Charles Chetwynd-Talbot, 20th Earl of Shrewsbury

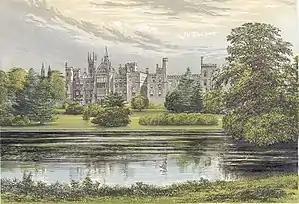
Alton Towers c. 1880

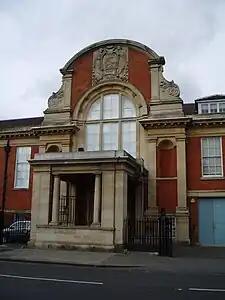
Clément-Talbot Works, North Kensington, showing Lord Shrewsbury's personal crest

A devotee of coach driving, for several seasons Lord Shrewsbury ran the daily "Greyhound" (i.e. fast) coach service the 20 miles from fashionable Buxton Spa to his house, Alton Towers, now the site of a theme park.